Kanoko Okamoto

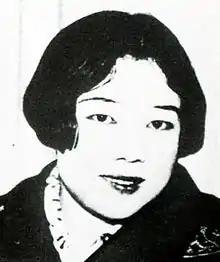

, born , was the pen-name of a Japanese author, tanka poet, and Buddhist scholar active during the Taishō and early Shōwa periods of Japan.